Newar Buddhism

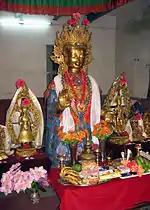
Dīpankara Buddha (Bahi-dyah) on display during Gunla. Gunla is a holy month for Newar Buddhists.

Newar Buddhism is a form of Vajrayana Buddhism practiced by the Newar people of the Kathmandu Valley, Nepal. It has developed unique socio-religious elements, which include a non-monastic Buddhist society based on the Newar caste system and patrilineality. Its caste system has a non-celibate religious clergy caste formed of vajracharya (who perform rituals for others) and "shakya" (who perform rituals mostly within their own families). Other Buddhist Newar castes like the Urāy act as patrons. Urāy also patronise Tibetan Vajrayana, Theravadin, and even Japanese clerics.